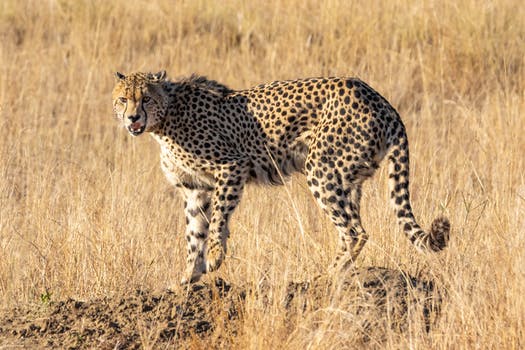
Label: No Watermark